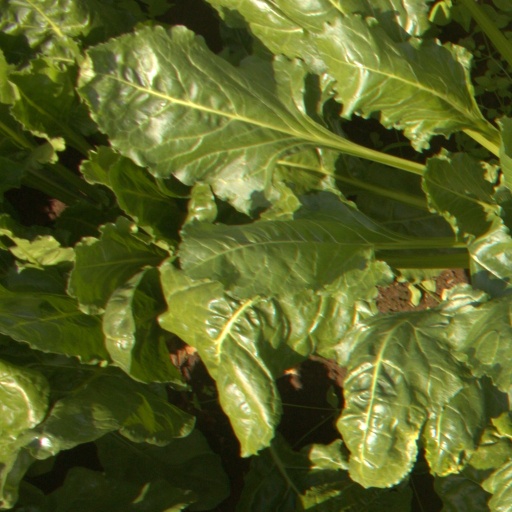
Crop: sugar beet